Maestra: Strings of Truth

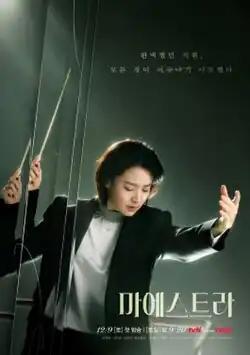
Promotional poster

Maestra: Strings of Truth is a South Korean television series starring Lee Young-ae, Lee Moo-saeng, Kim Young-jae, and Hwang Bo-reum-byeol. Based on the France 2 TV series titled "", it is about the struggles and growth of one of the only 5% female conductors in the world. It aired on tvN from December 9, 2023 to January 14, 2024, every Saturday and Sunday at 21:20 (KST). It is also available for streaming on TVING in South Korea, and on Disney+ in selected regions.